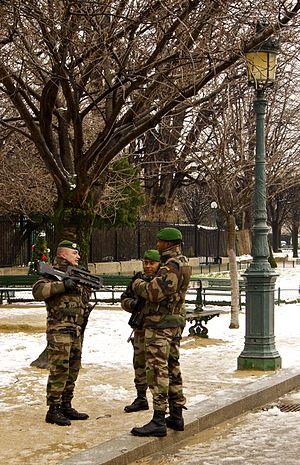
""Opération Vigipirate"". Patrouille de parachutistes de la Légion Etrangère autour de Notre-Dame de Paris"
La Légion étrangère est un corps de l'Armée de terre française disposant d'un commandement particulier et comportant plusieurs spécialités : infanterie, cavalerie, génie et troupes aéroportées. La Légion est également indépendante du point de vue de son recrutement.